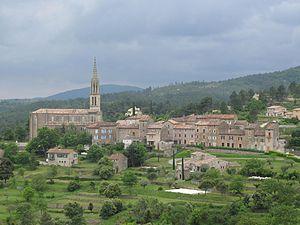
Banne